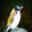
Label: bird